2014 shootings at Parliament Hill, Ottawa

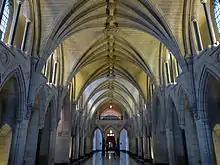
The Hall of Honour in the Centre Block, where the attacker was killed in an exchange of gunfire

Finally, the attacker reached an alcove by the entrance to the Library of Parliament, and hid out of sight of RCMP officers, who ordered him to drop his gun and surrender. The location of the alcove is near the office of the Sergeant-at-Arms of the House of Commons, Kevin Vickers. Vickers, a distinguished policeman, commander and administrator with the RCMP before he joined the staff of the House of Commons in 2005, retrieved his 9mm Smith & Wesson 5946 handgun from a lock-box and entered the hall.